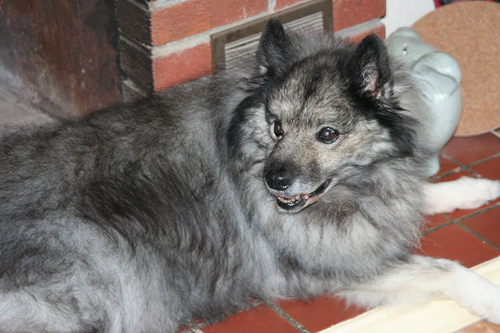
Breed: keeshond